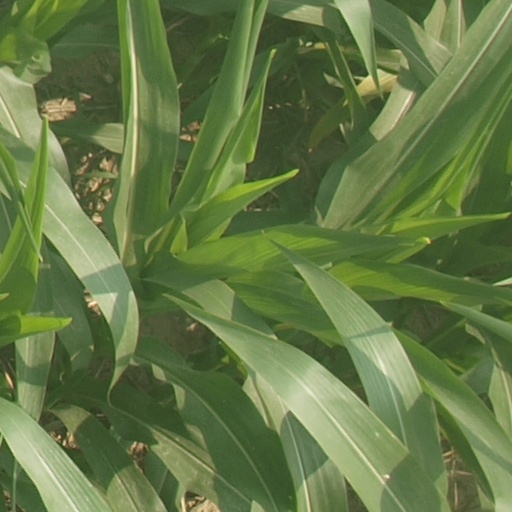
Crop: maize; corn